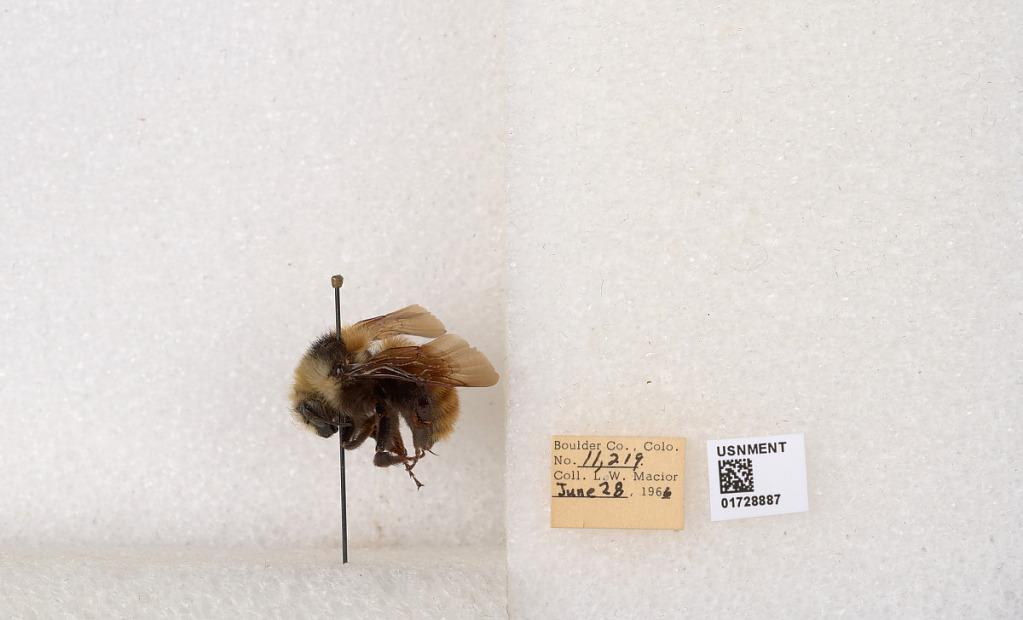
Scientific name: Bombus appositus Cresson
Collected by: L. Macior
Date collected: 1966-6-28
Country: United States
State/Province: Colorado
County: Boulder
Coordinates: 40.0925, -105.358